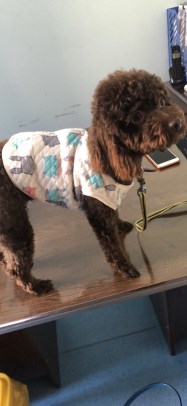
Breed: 7449-n000128-teddy